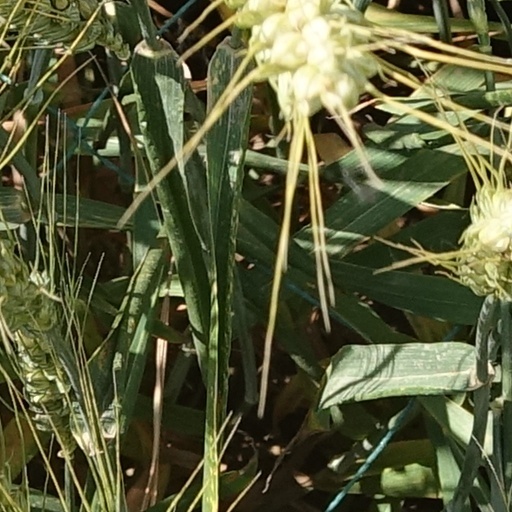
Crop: wheat